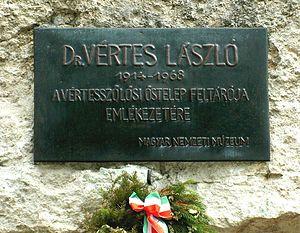
László Vértes est un paléontologue et préhistorien hongrois, connu notamment pour ses fouilles du site du Paléolithique inférieur de Vértesszőlős.